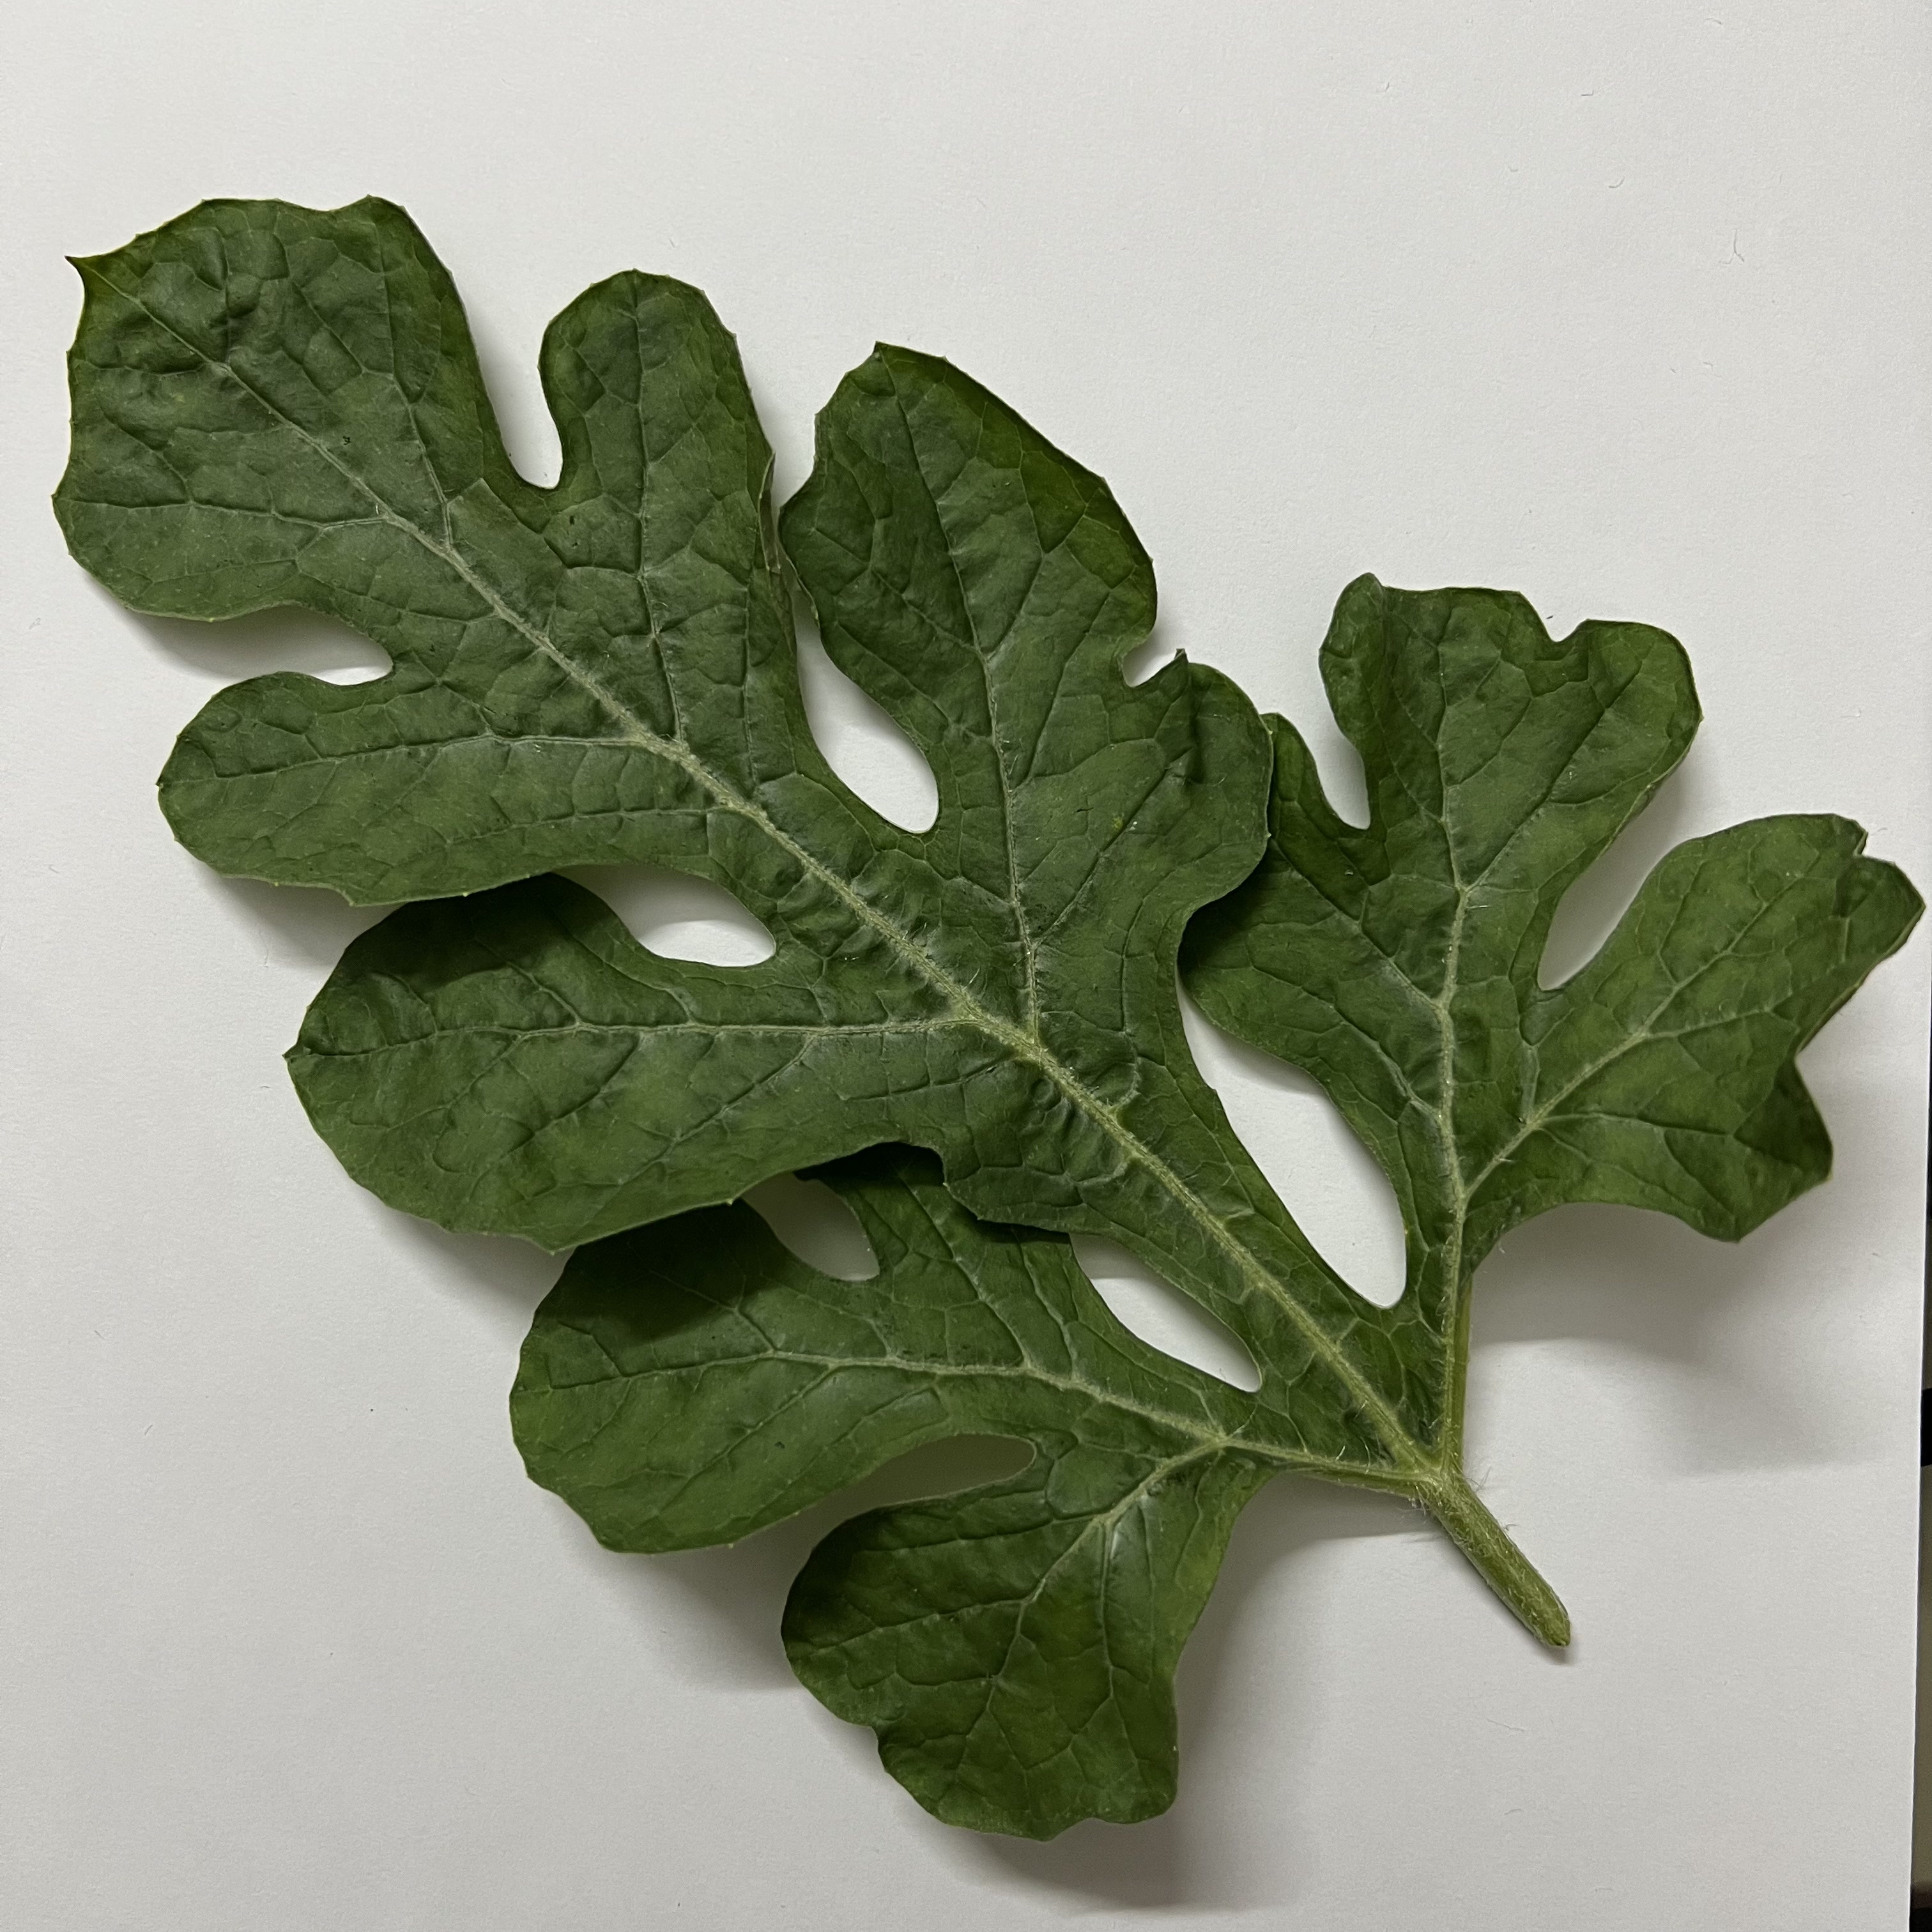
Label: Healthy